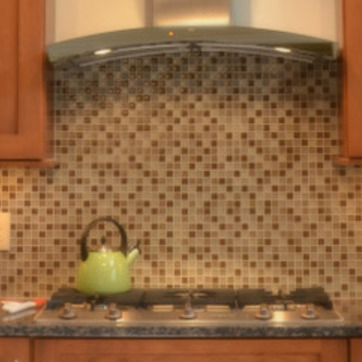
Material: tile